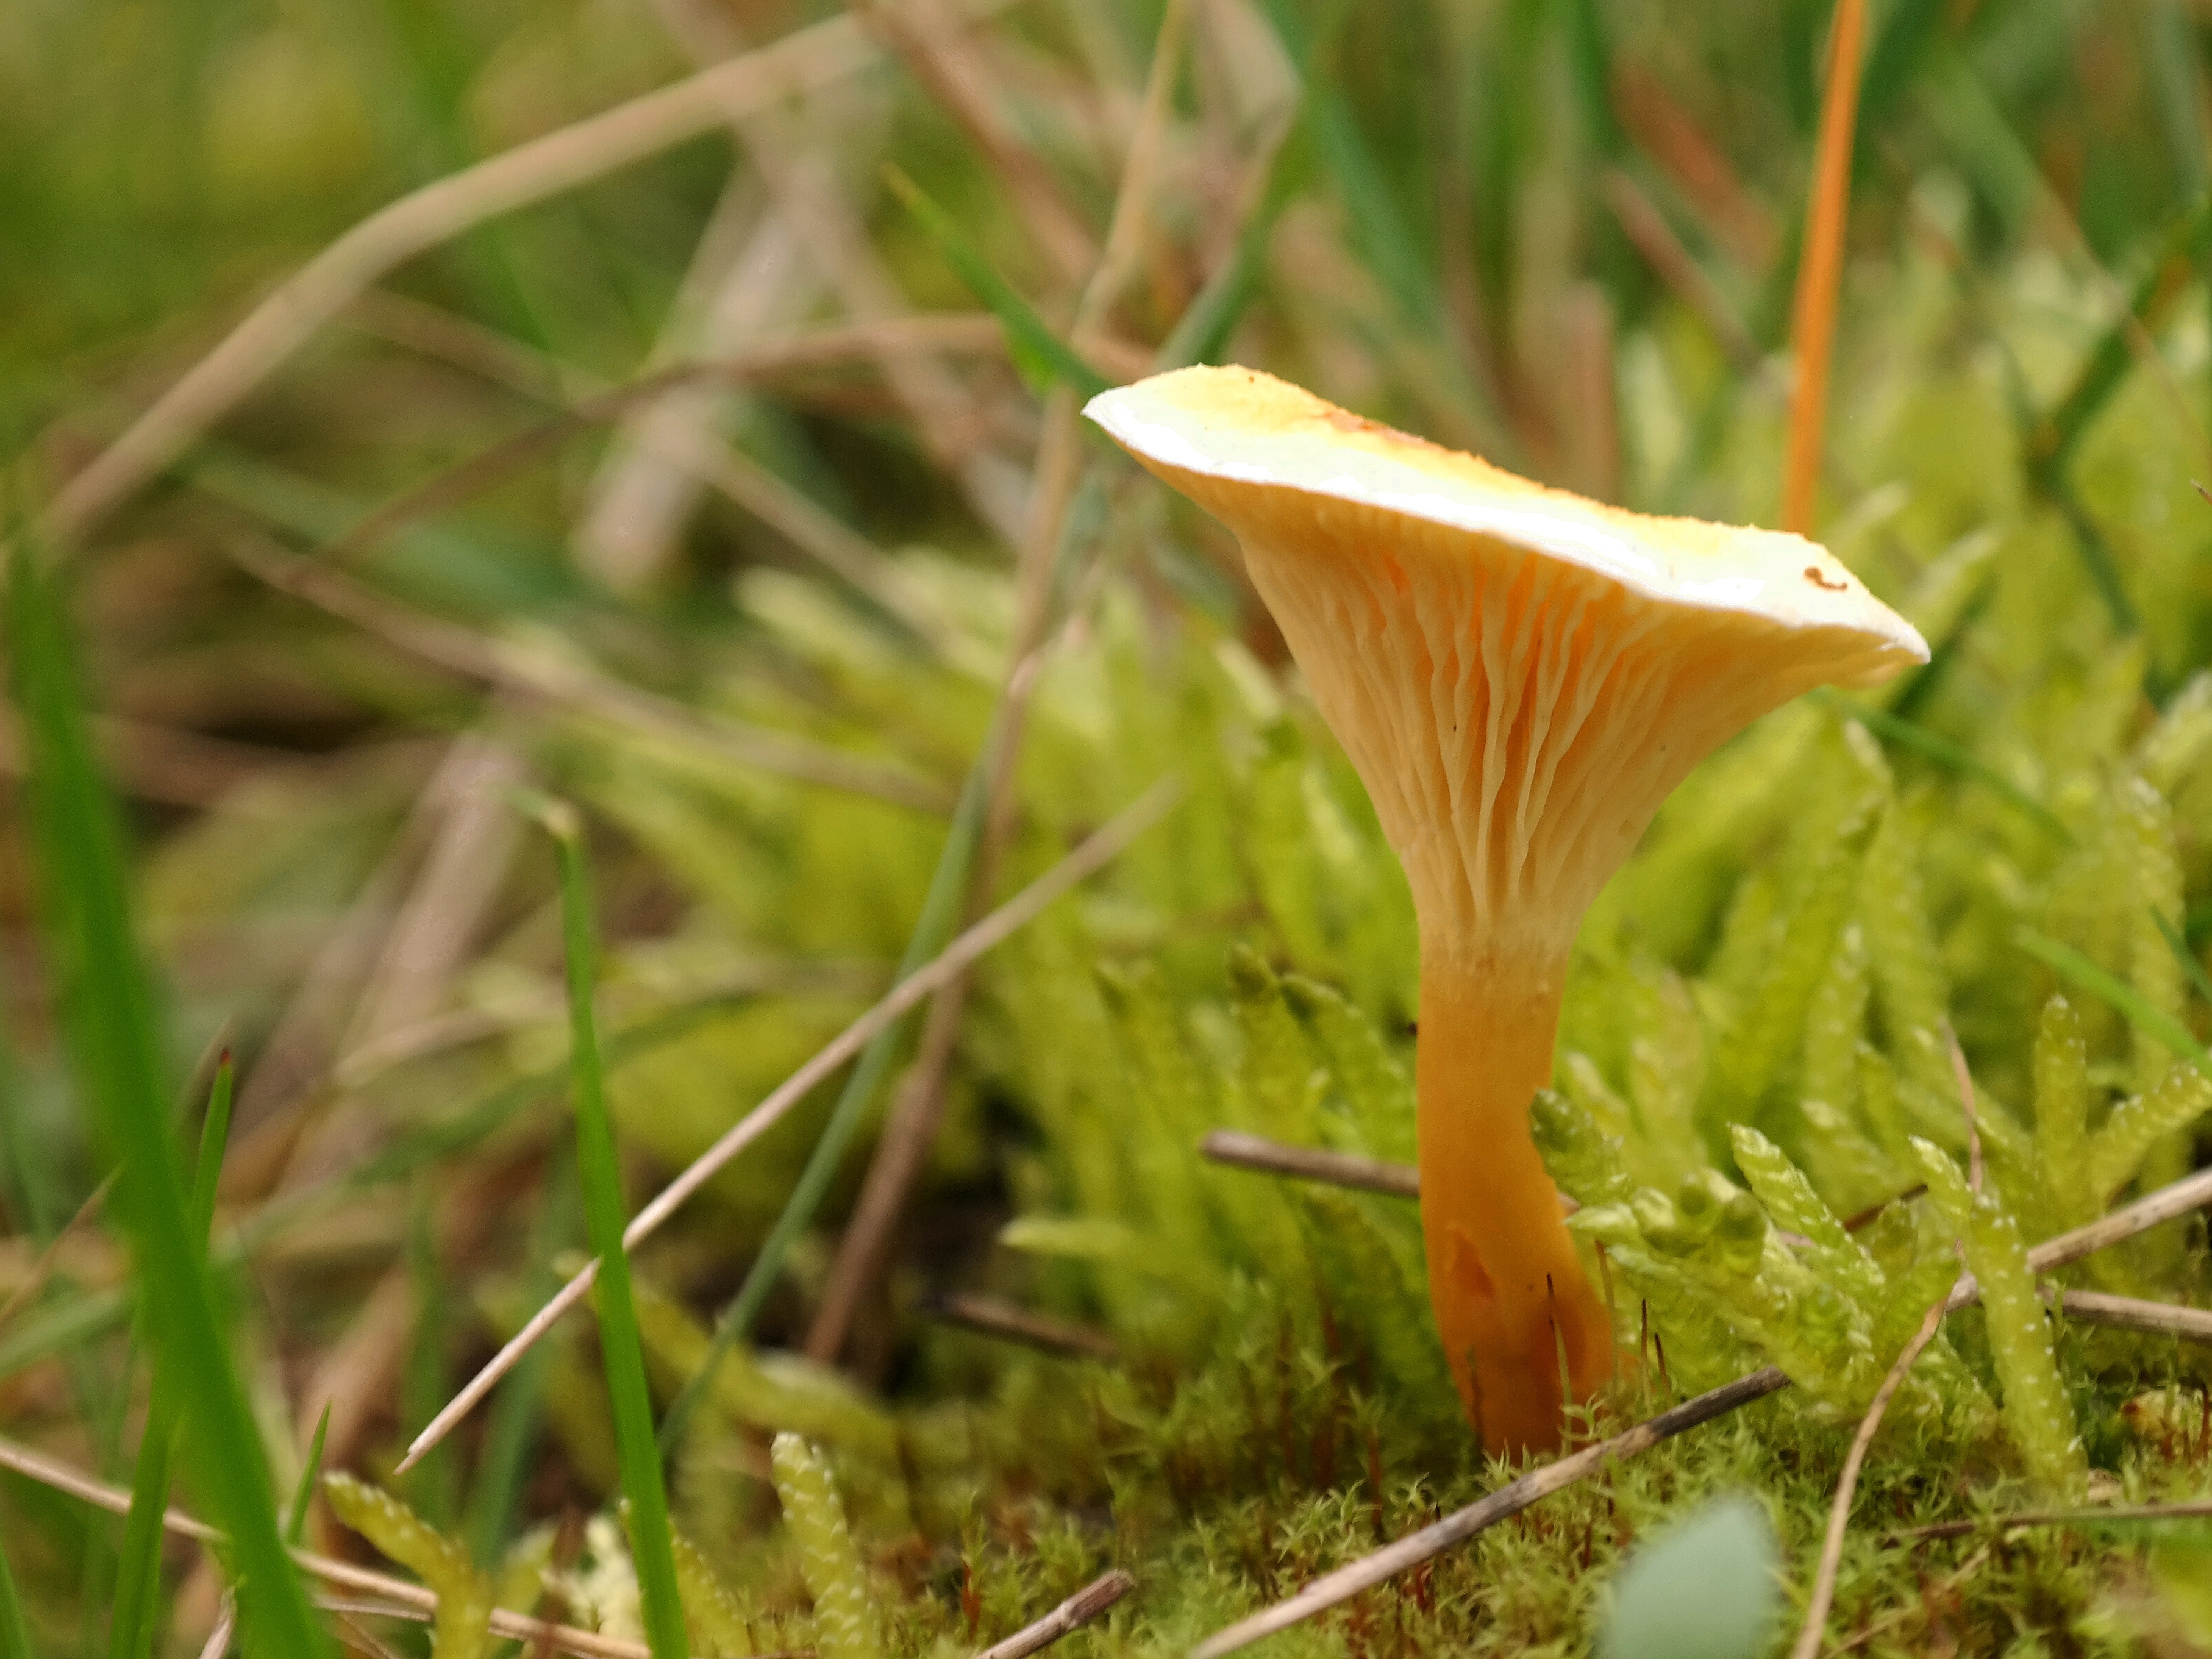
nature, grass, meadow, leaf, flower, moss, autumn, botany, mushroom, flora, fauna, close up, fungus, woodland, macro photography, lamellar, yellow orange, edible mushroom, grass family, plant stem, penny bun, false chanterelle